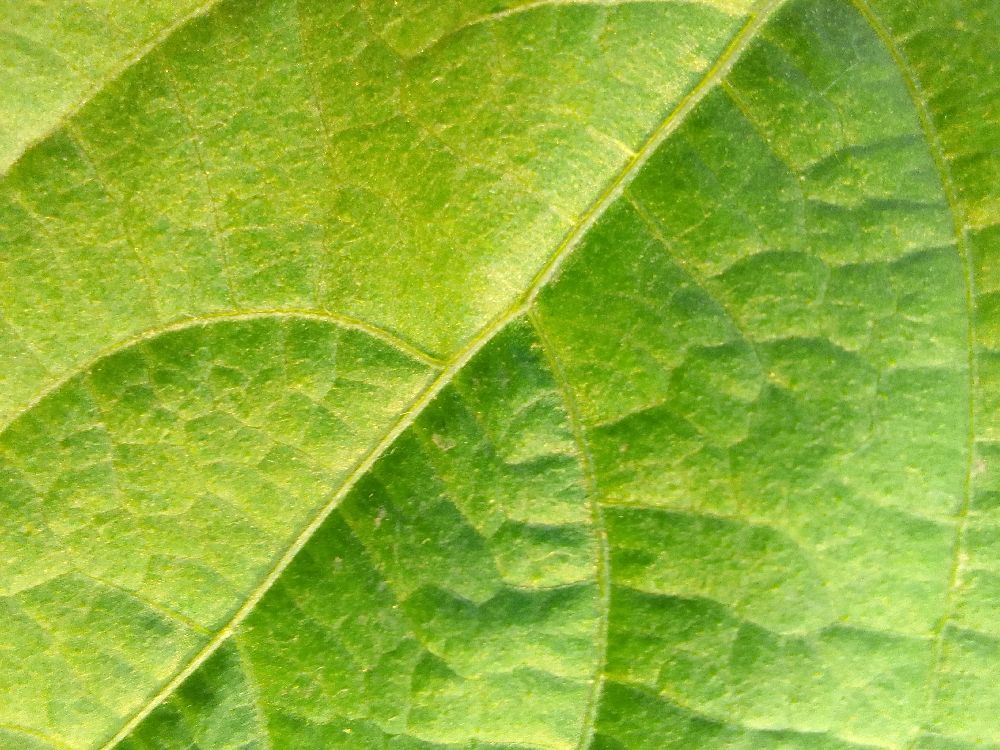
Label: healthy